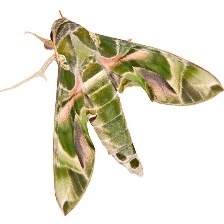
Species: OLEANDER HAWK MOTH